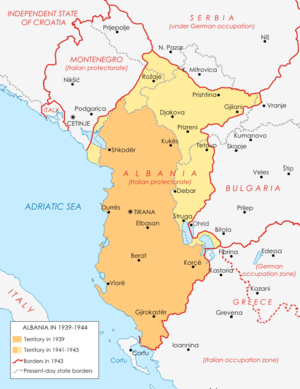
Le terme de Grande Albanie ou d'Albanie ethnique est une référence à un territoire rassemblant l'ensemble des régions considérées par ses partisans comme albanaises, sur des critères linguistiques et historiques, mais ne tenant pas compte des autres populations présentes dans ces zones. Il s'étend donc en dehors des frontières actuelles de la République d'Albanie, et se heurte aux aspirations irrédentistes des pays voisins.
Le Royaume albanais a été le gouvernement de l'Albanie après son annexion par l'Italie fasciste en avril 1939. Le pays a subi durant le conflit de nombreux bouleversements politiques et territoriaux. Après le retrait italien en 1943, l'Albanie a été occupée par l'Allemagne nazie et a connu une période de guerre civile s'achevant par la prise de contrôle par les communistes.
L'Albanie, en forme longue la république d'Albanie est une république située en Europe du Sud, dans l’Ouest de la péninsule des Balkans. Elle possède une façade maritime à l'ouest, bordée par la mer Adriatique et la mer Ionienne. L'Albanie partage également des frontières communes avec le Monténégro au nord-nord-ouest, le Kosovo au nord-nord-est, la Macédoine du Nord à l'est-nord-est et la Grèce au sud-est.